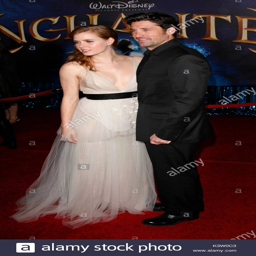
actors at new film premiere